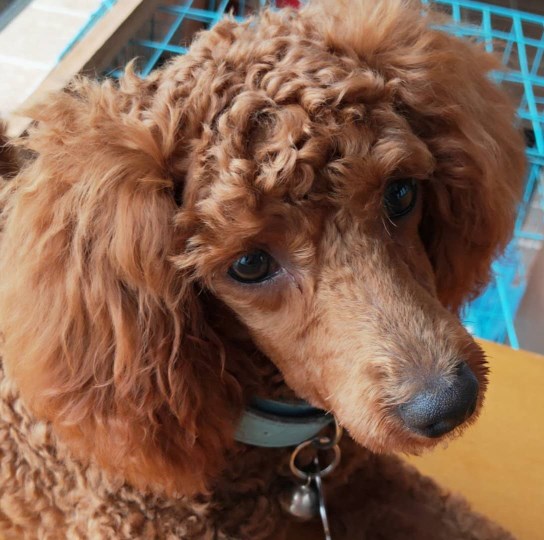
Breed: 2925-n000114-toy_poodle